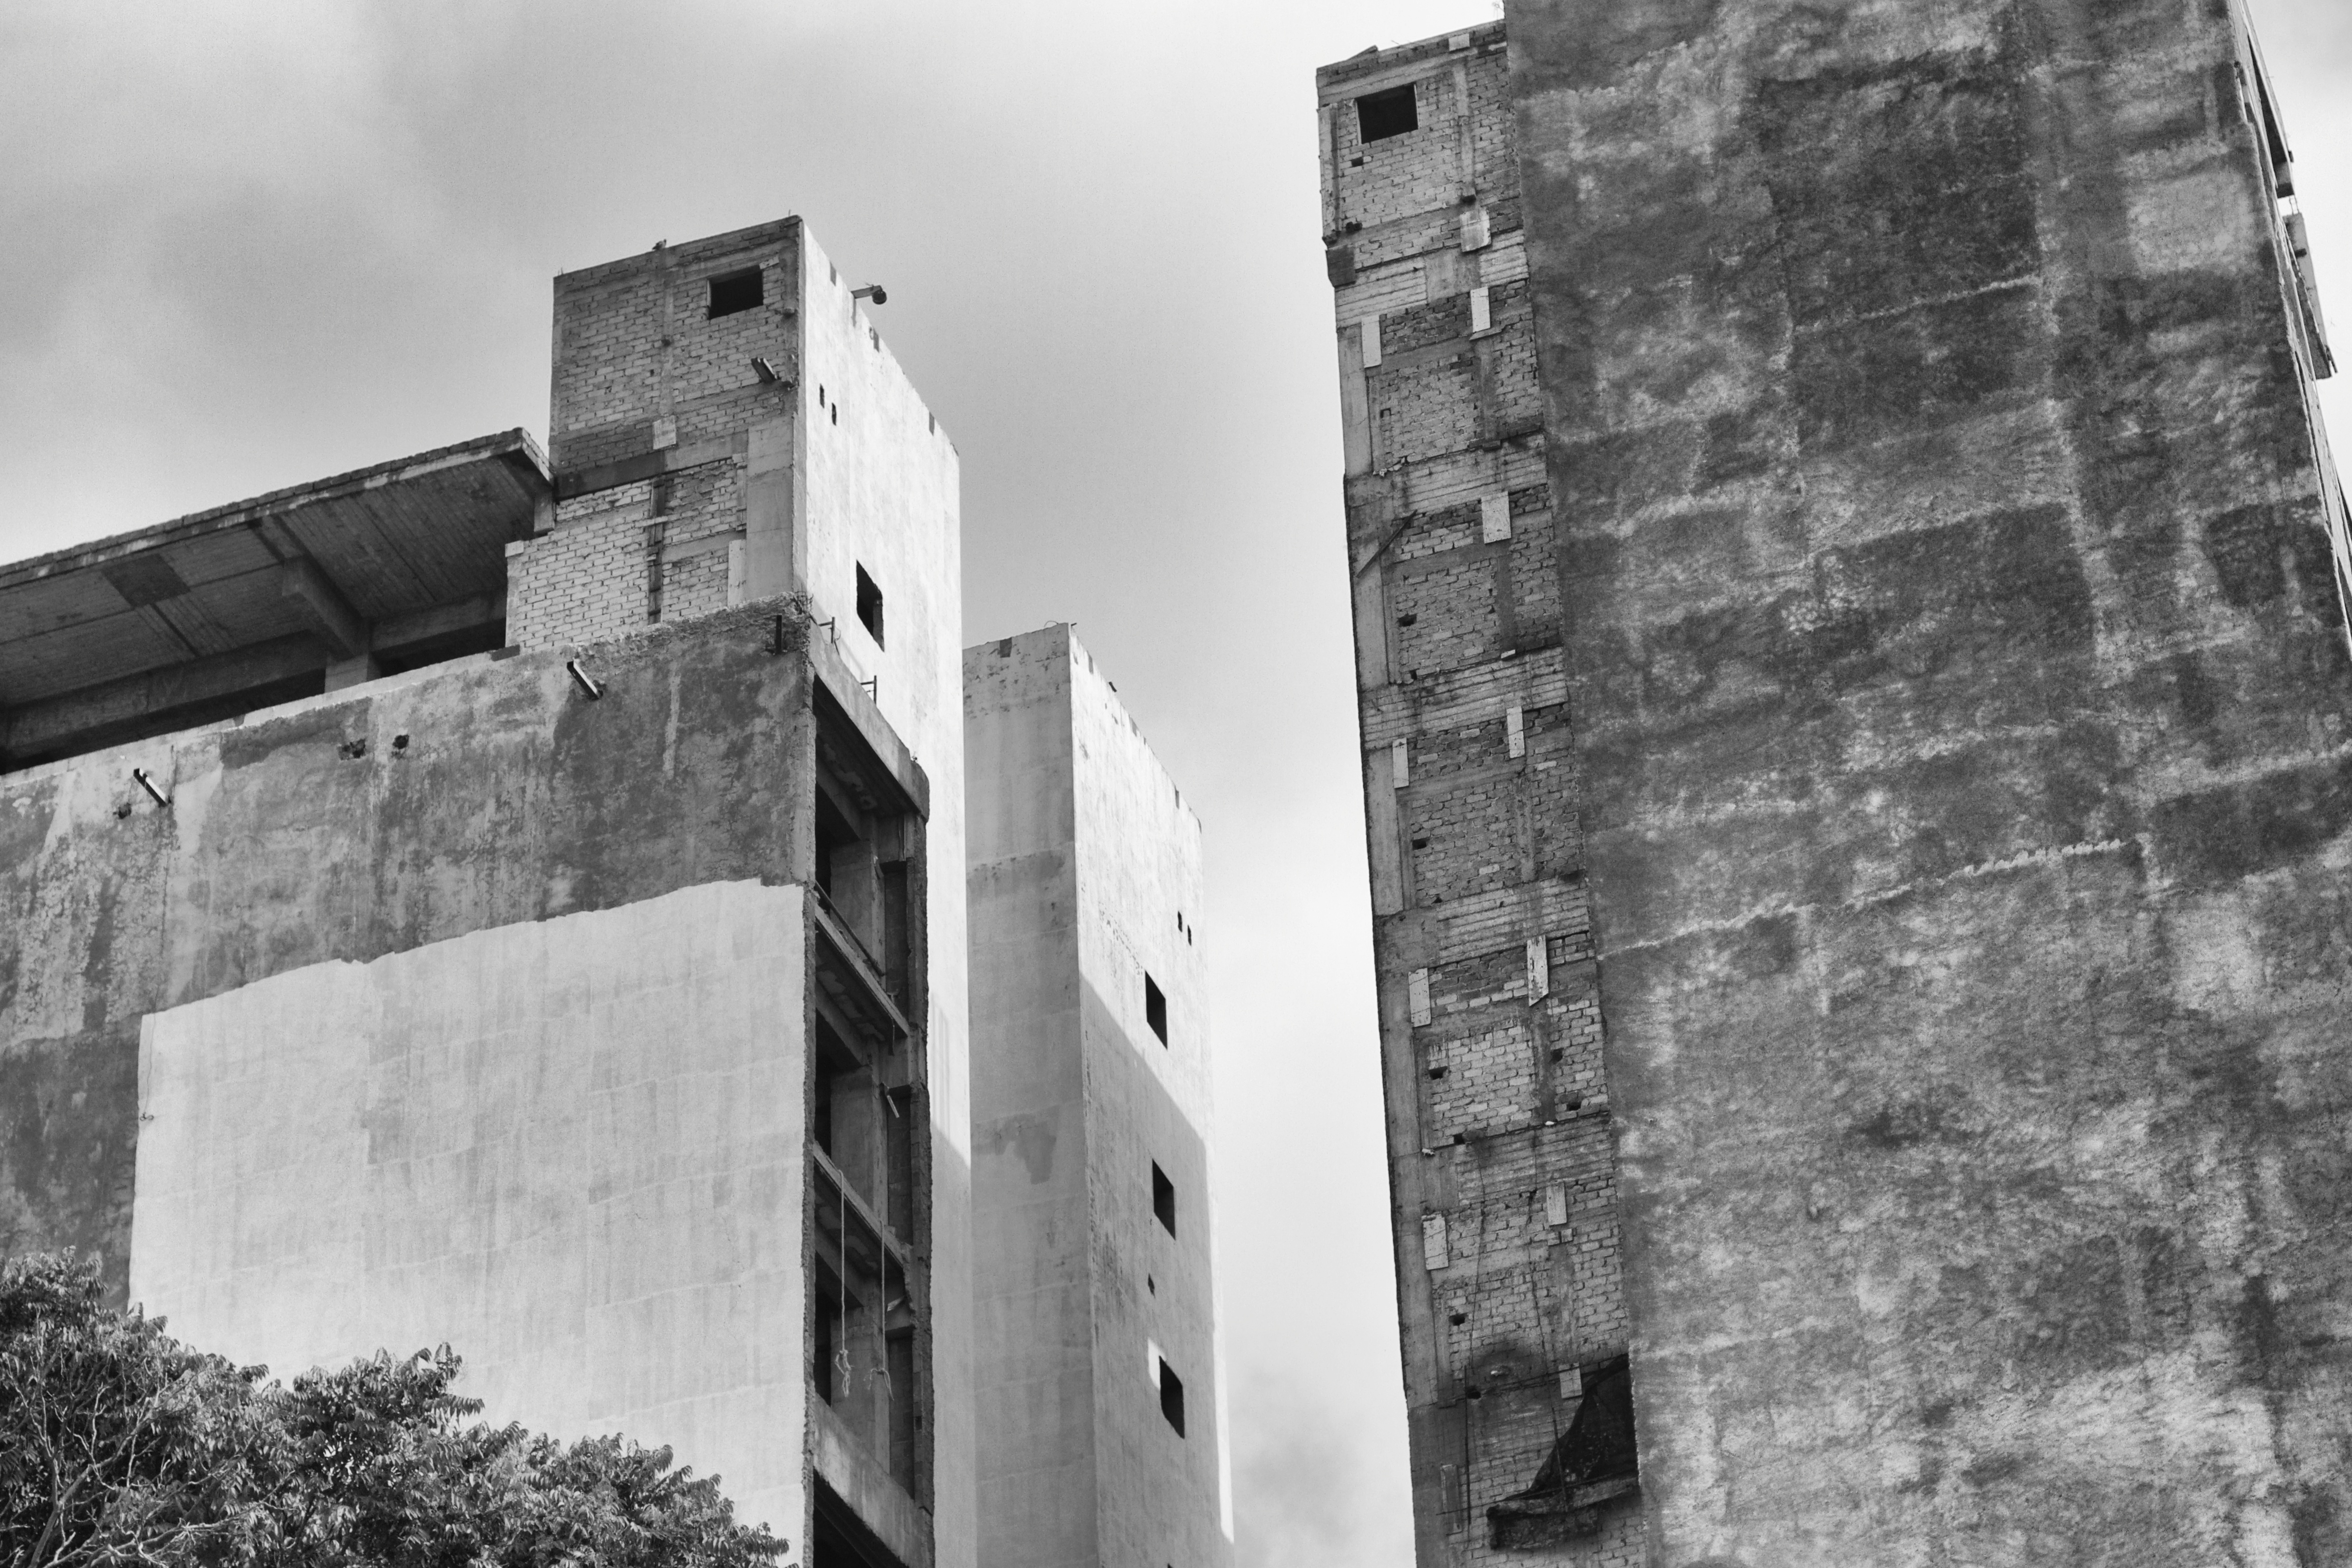
black and white, architecture, white, photography, house, building, wall, tower, facade, black, monochrome, brick, tower block, ruins, photograph, history, urban area, monochrome photography